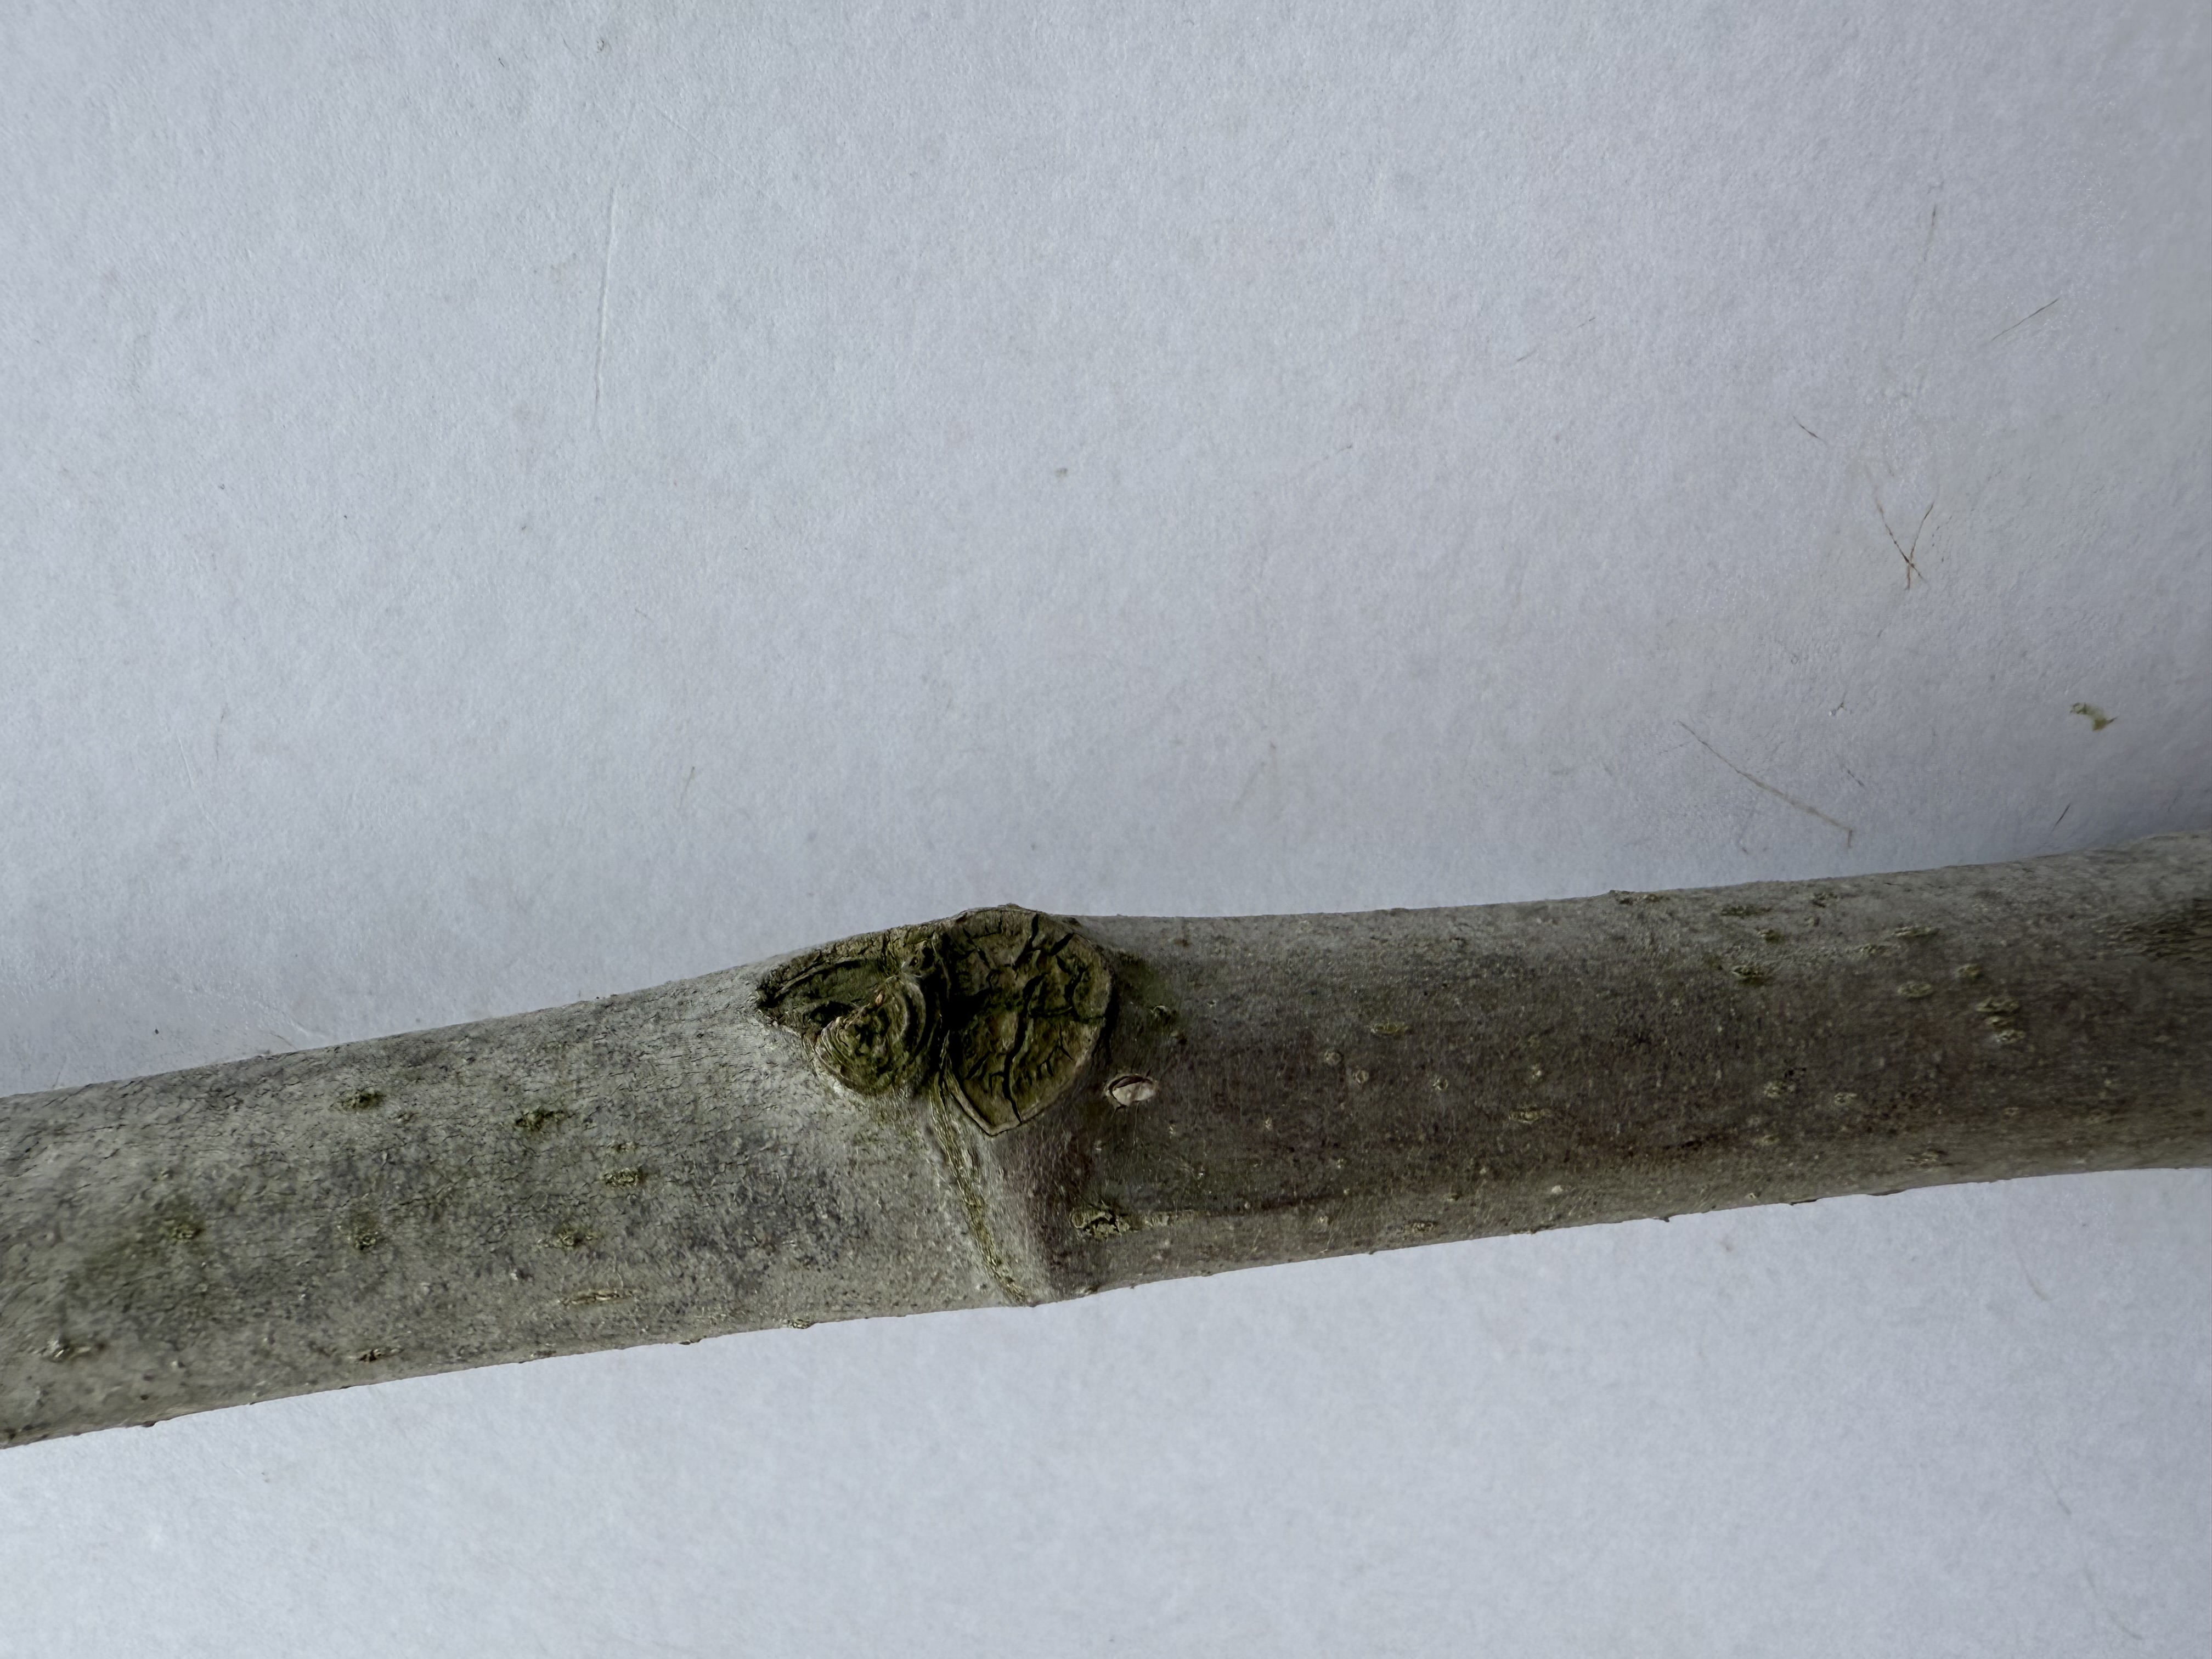
Variety: Black Fig